Hubert Gough

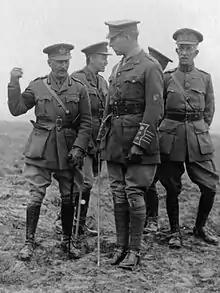
Hubert Gough (left) and King Albert I of Belgium

By the time of the Battle of the Marne 3rd and 5th Cavalry Brigades had been formed into "Gough's Command", an "ad hoc" cavalry force separate from Allenby's Cavalry Division. On 15 September Gough's Command, with the addition of supporting troops, was formed into 2nd Cavalry Division and he was appointed GOC on 16 September. The two cavalry divisions were formed into a Cavalry Corps under Allenby (9 September), and reached the Belgian border by train on 11 September.